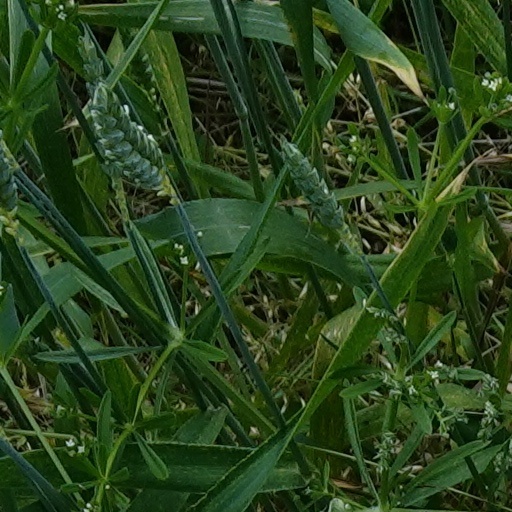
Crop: wheat